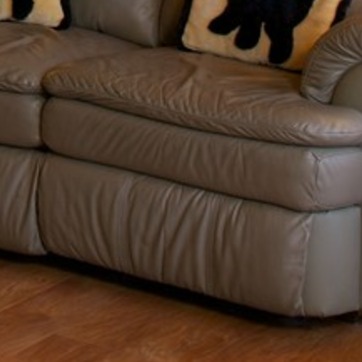
Material: leather